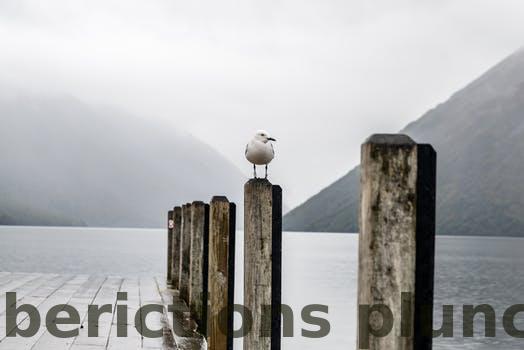
Label: Watermark